Shō Tai

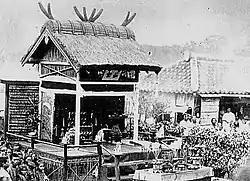
Funeral of Shō Tai

On 27 March 1879, Shō Tai formally abdicated upon the orders of Tokyo, which abolished "Ryukyu han" and created Okinawa Prefecture, with officials appointed from Tokyo to administer the islands. The former King was made to leave his palace, which he did on 30 March, and to move to Tokyo, which he did after some delays owing to supposed illness and inability to travel, leaving Okinawa finally on 27 May, and arriving in Yokohama on 8 June, whence he traveled with his entourage of 96 courtiers to Tokyo.